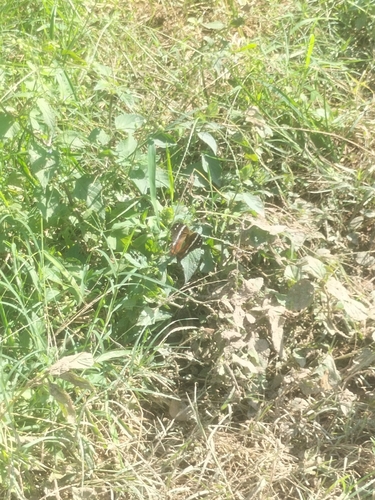
Scientific name: Anartia fatima
Common name: Banded peacock
Family: Nymphalidae
Order: Lepidoptera
Pollinator type: Primary pollinator
Habitat: Open areas and gardens
Geographic range: South America
Conservation status: Least Concern